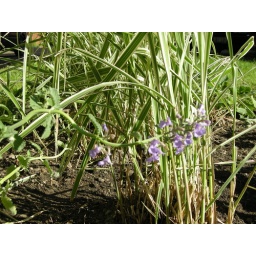
Nepeta (or cat nip) flowering in the bee bed. And that is ribbon grass behind the purple flowers.